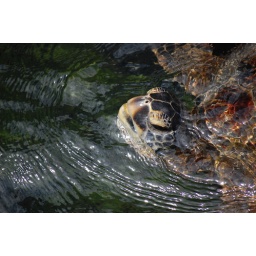
This sea turtle came up for a look see on its way into a fish pond near Kiholo Bay...